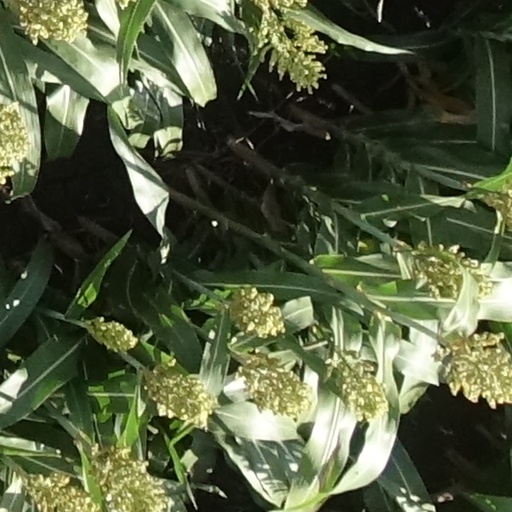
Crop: sorghum